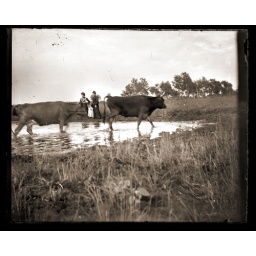
Scanned from an antique glass plate negative from around 1913.